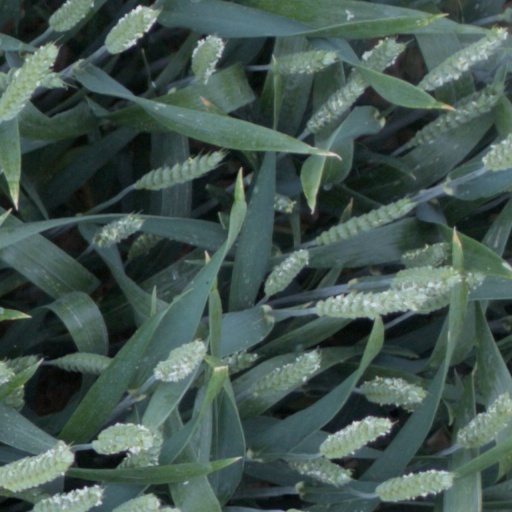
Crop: wheat